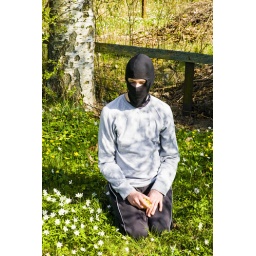
Teenage boy in balaclava sitting amongst spring flowers.